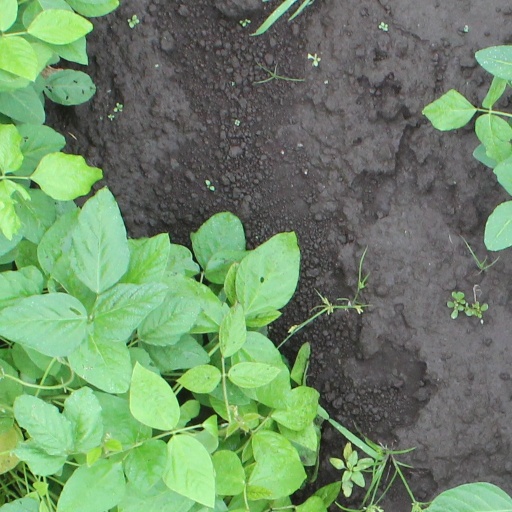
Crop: soybean